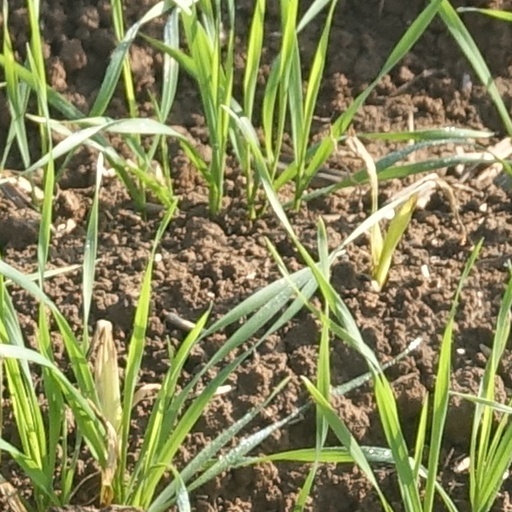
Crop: wheat